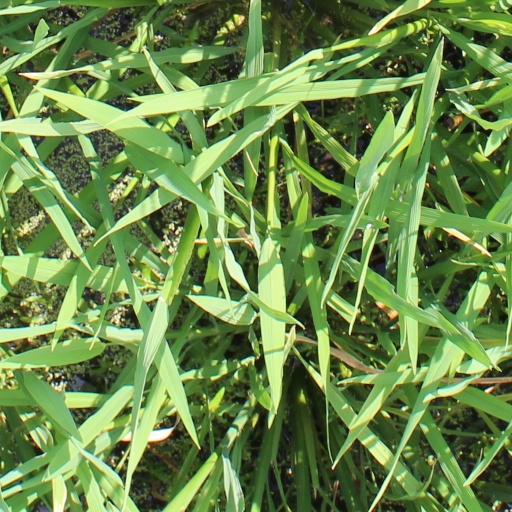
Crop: rice